Littorina sitkana

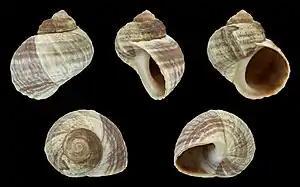
var. "zonata"

The shell of this winkle has about ten coarse spiral ribs on the last whorl, and has fine spiral microstriae in the gaps between the ribs. Occasionally this ribbing may be missing or it may be ribbed only at the base. The species with which it is most likely to be confused is "Littorina subrotundata " and comparison of the capsule gland of the pallial oviduct is the best way to distinguish between them.